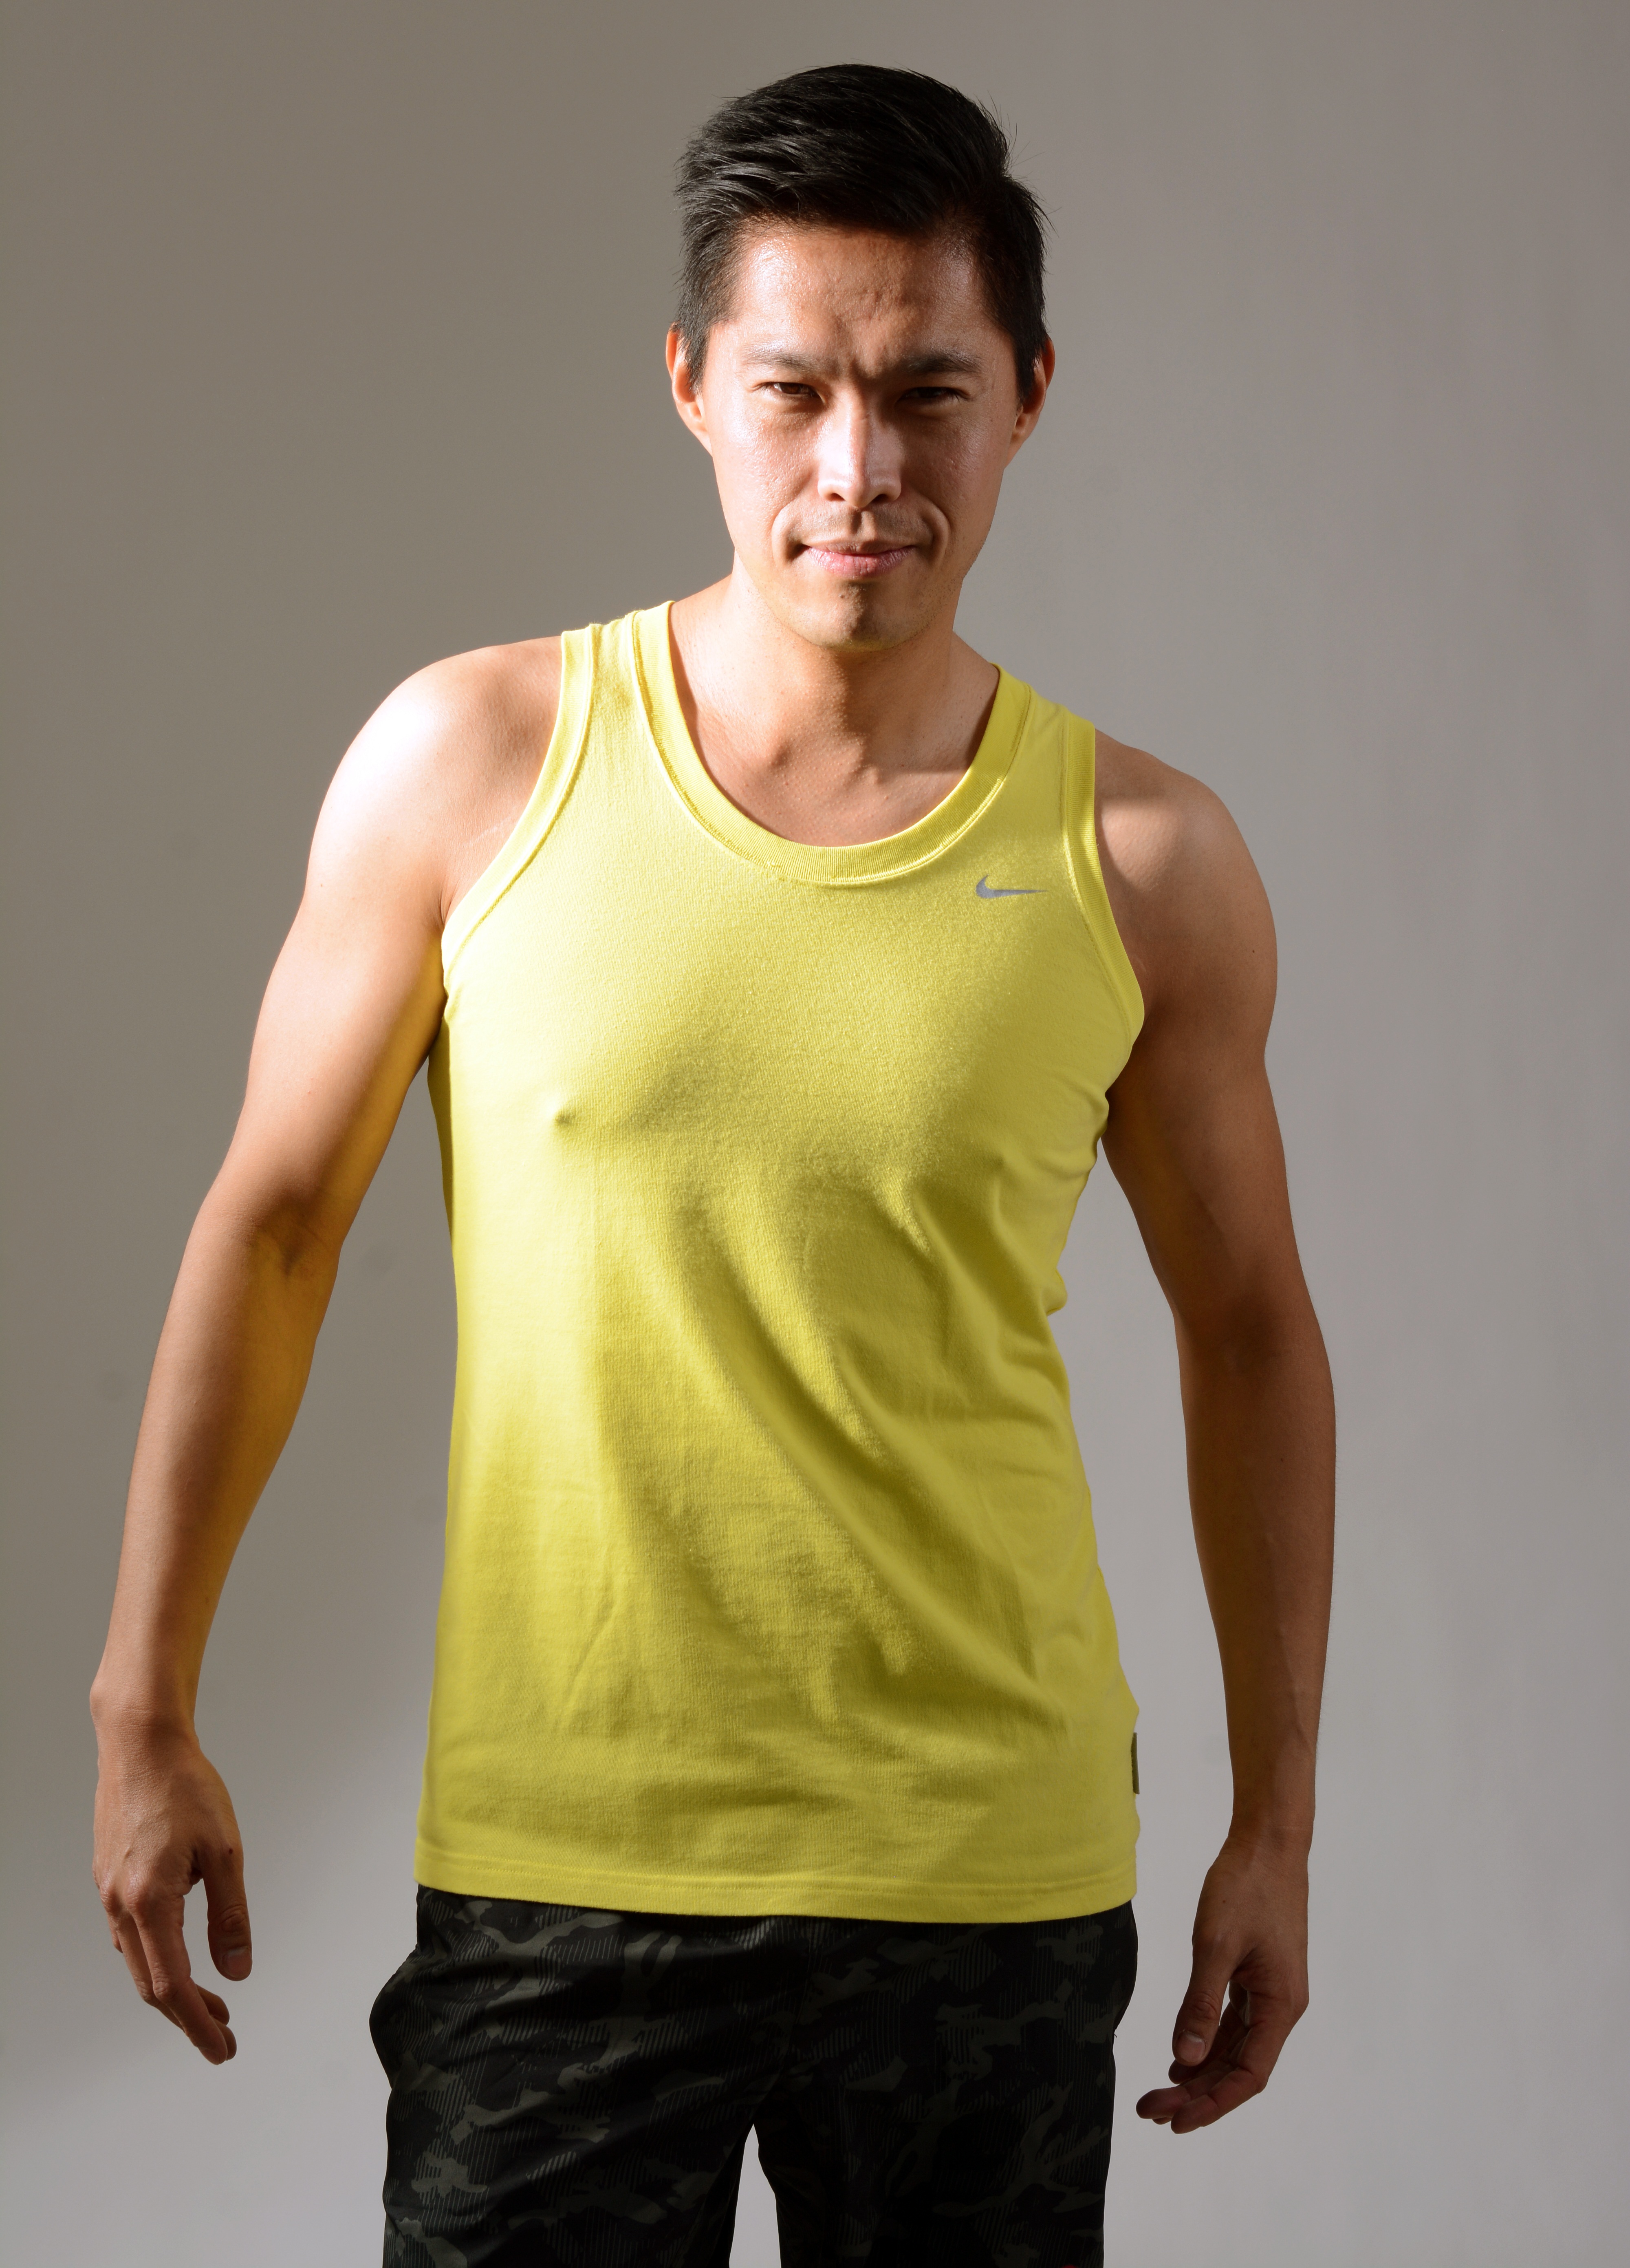
man, sport, asian, model, clothing, exercise, yellow, arm, outerwear, fitness, muscle, shirt, human body, shirtless, men, neck, dumbbells, body, pocket, abdomen, sleeve, photo shoot, t shirt, pilates, face man, body man, dumbbell exercise, so top, asian american, active undergarment, sleeveless shirt